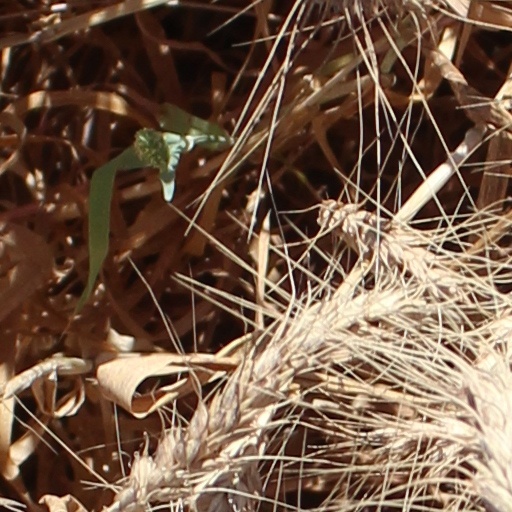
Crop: wheat